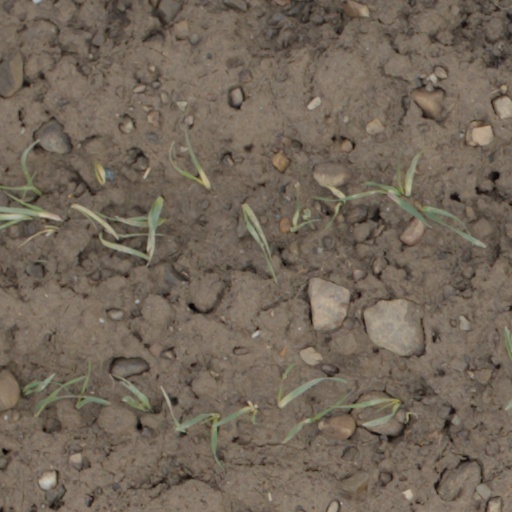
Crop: wheat